Tobermore

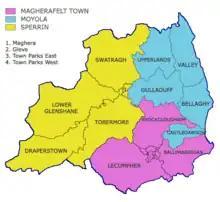
Map depicting boundaries of Magherafelt District Council electoral regions and wards

Every seven years the 12 July Orange Order parade for the region is held in Tobermore, the most recent being 2022. In 2005, The Twelfth in Tobermore saw the participation of the Birmingham Sons of William LOL 1003 from Birmingham, Alabama. As with many other settlements in Northern Ireland, Tobermore has what is known as the Eleventh Night, the night before the 12 July Orange Order celebrations. The traditional activities of the Eleventh Night include the playing of Lambeg drums, the parading of the town by the local "blood and thunder" band and the lighting of a bonfire.